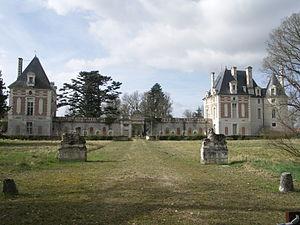
Château de Selles-sur-Cher